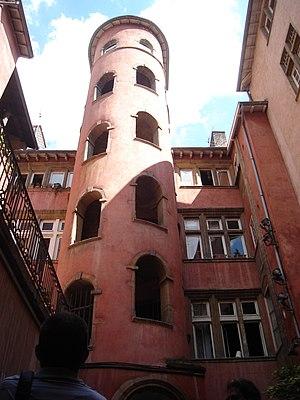
La Tour Rose, Lyon
Saint-Jean est un quartier du 5ᵉ arrondissement de Lyon. Il constitue une des trois paroisses du Vieux Lyon, avec celles de Saint-Georges et Saint-Paul, et tient son nom de sa Primatiale Saint-Jean de Lyon du Primat des Gaules, dédiée à Saint Jean le Baptiste.
Lyon est une commune française située dans le sud-est de la France, au confluent du Rhône et de la Saône. Siège du conseil de la métropole de Lyon, elle est le chef-lieu de l'arrondissement de Lyon, de la circonscription départementale du Rhône et de la région Auvergne-Rhône-Alpes. Ses habitants sont appelés les Lyonnais.
Cet article recense les monuments historiques de Lyon, en France.
Le Vieux Lyon est le quartier médiéval et Renaissance de Lyon. Il est situé en bordure de Saône, au pied de la colline de Fourvière en rive droite de la Saône. C'est l'un des quartiers les plus vastes concernant cette période médiévale et Renaissance qui est encore resté intact jusqu'à nos jours.